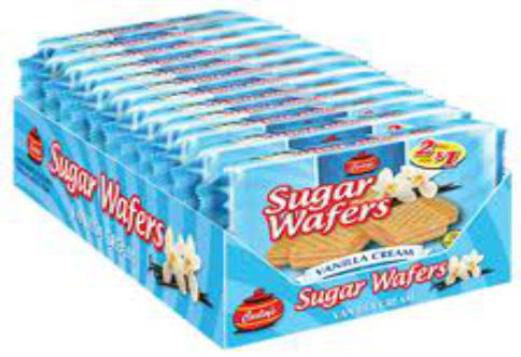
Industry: Food